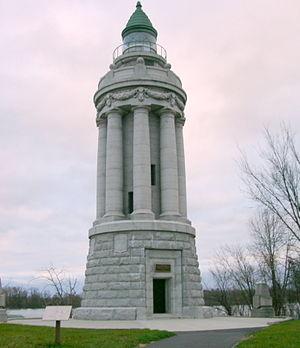
Le phare de Crown Point, connu aussi sous le nom de Champlain Memorial, est un phare inactif situé juste au sud d'Essex sur le Lac Champlain, dans le Comté d'Essex. Il sert maintenant de mémorial à l'exploration du lac par Samuel de Champlain.